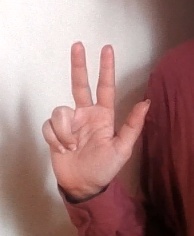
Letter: al